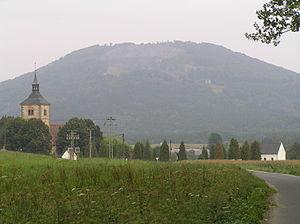
Brniště est une commune du district et de la région de Liberec, en République tchèque. Sa population s'élevait à 1 353 habitants en 2018.